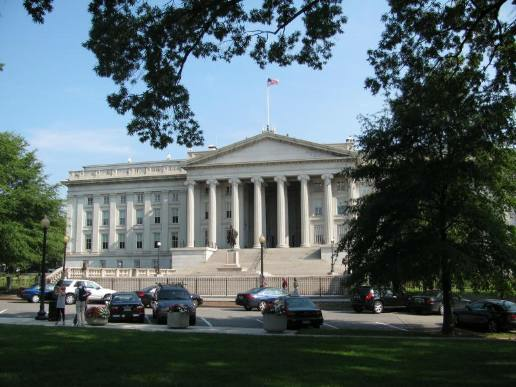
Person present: No